Queen's Hotel, Toronto

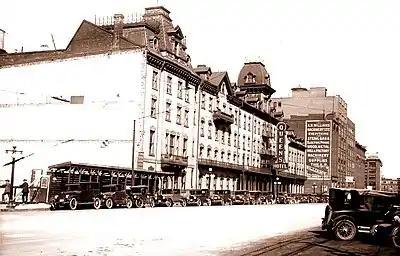

The Queen's Hotel was a large hotel, in Toronto, Ontario, located on the north side of Front Street, between Bay and York Street streets - the current site of the Royal York Hotel. In 1927 Canadian Pacific Railways acquired the Queen's Hotel, across the street from the newly opened Union Station, so it could demolish it, and build a larger hotel.